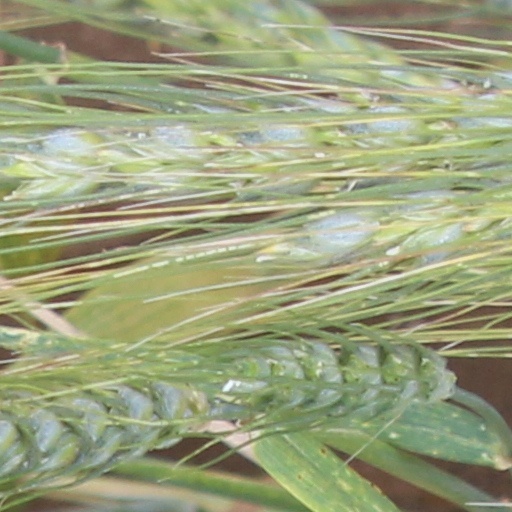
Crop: wheat